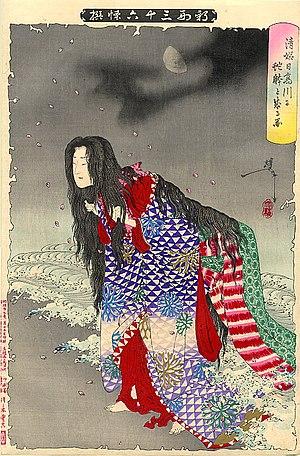
Selon le folklore japonais, Kiyohime était la fille d'un chef de village ou d'un seigneur nommé Shōji, sur le bord de la rivière Hidaka.